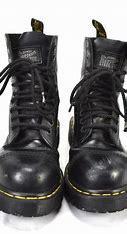
Brand: Dr.
Model: Martens 100